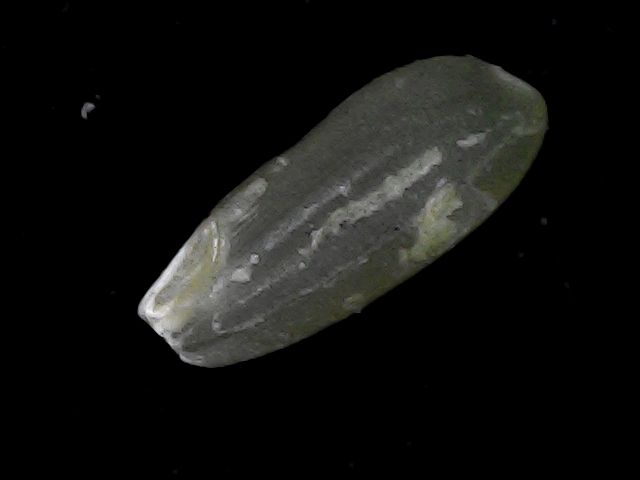
Rice variety: BD93